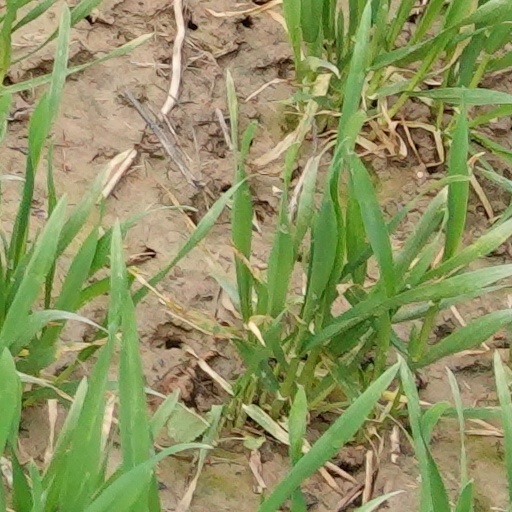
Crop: wheat